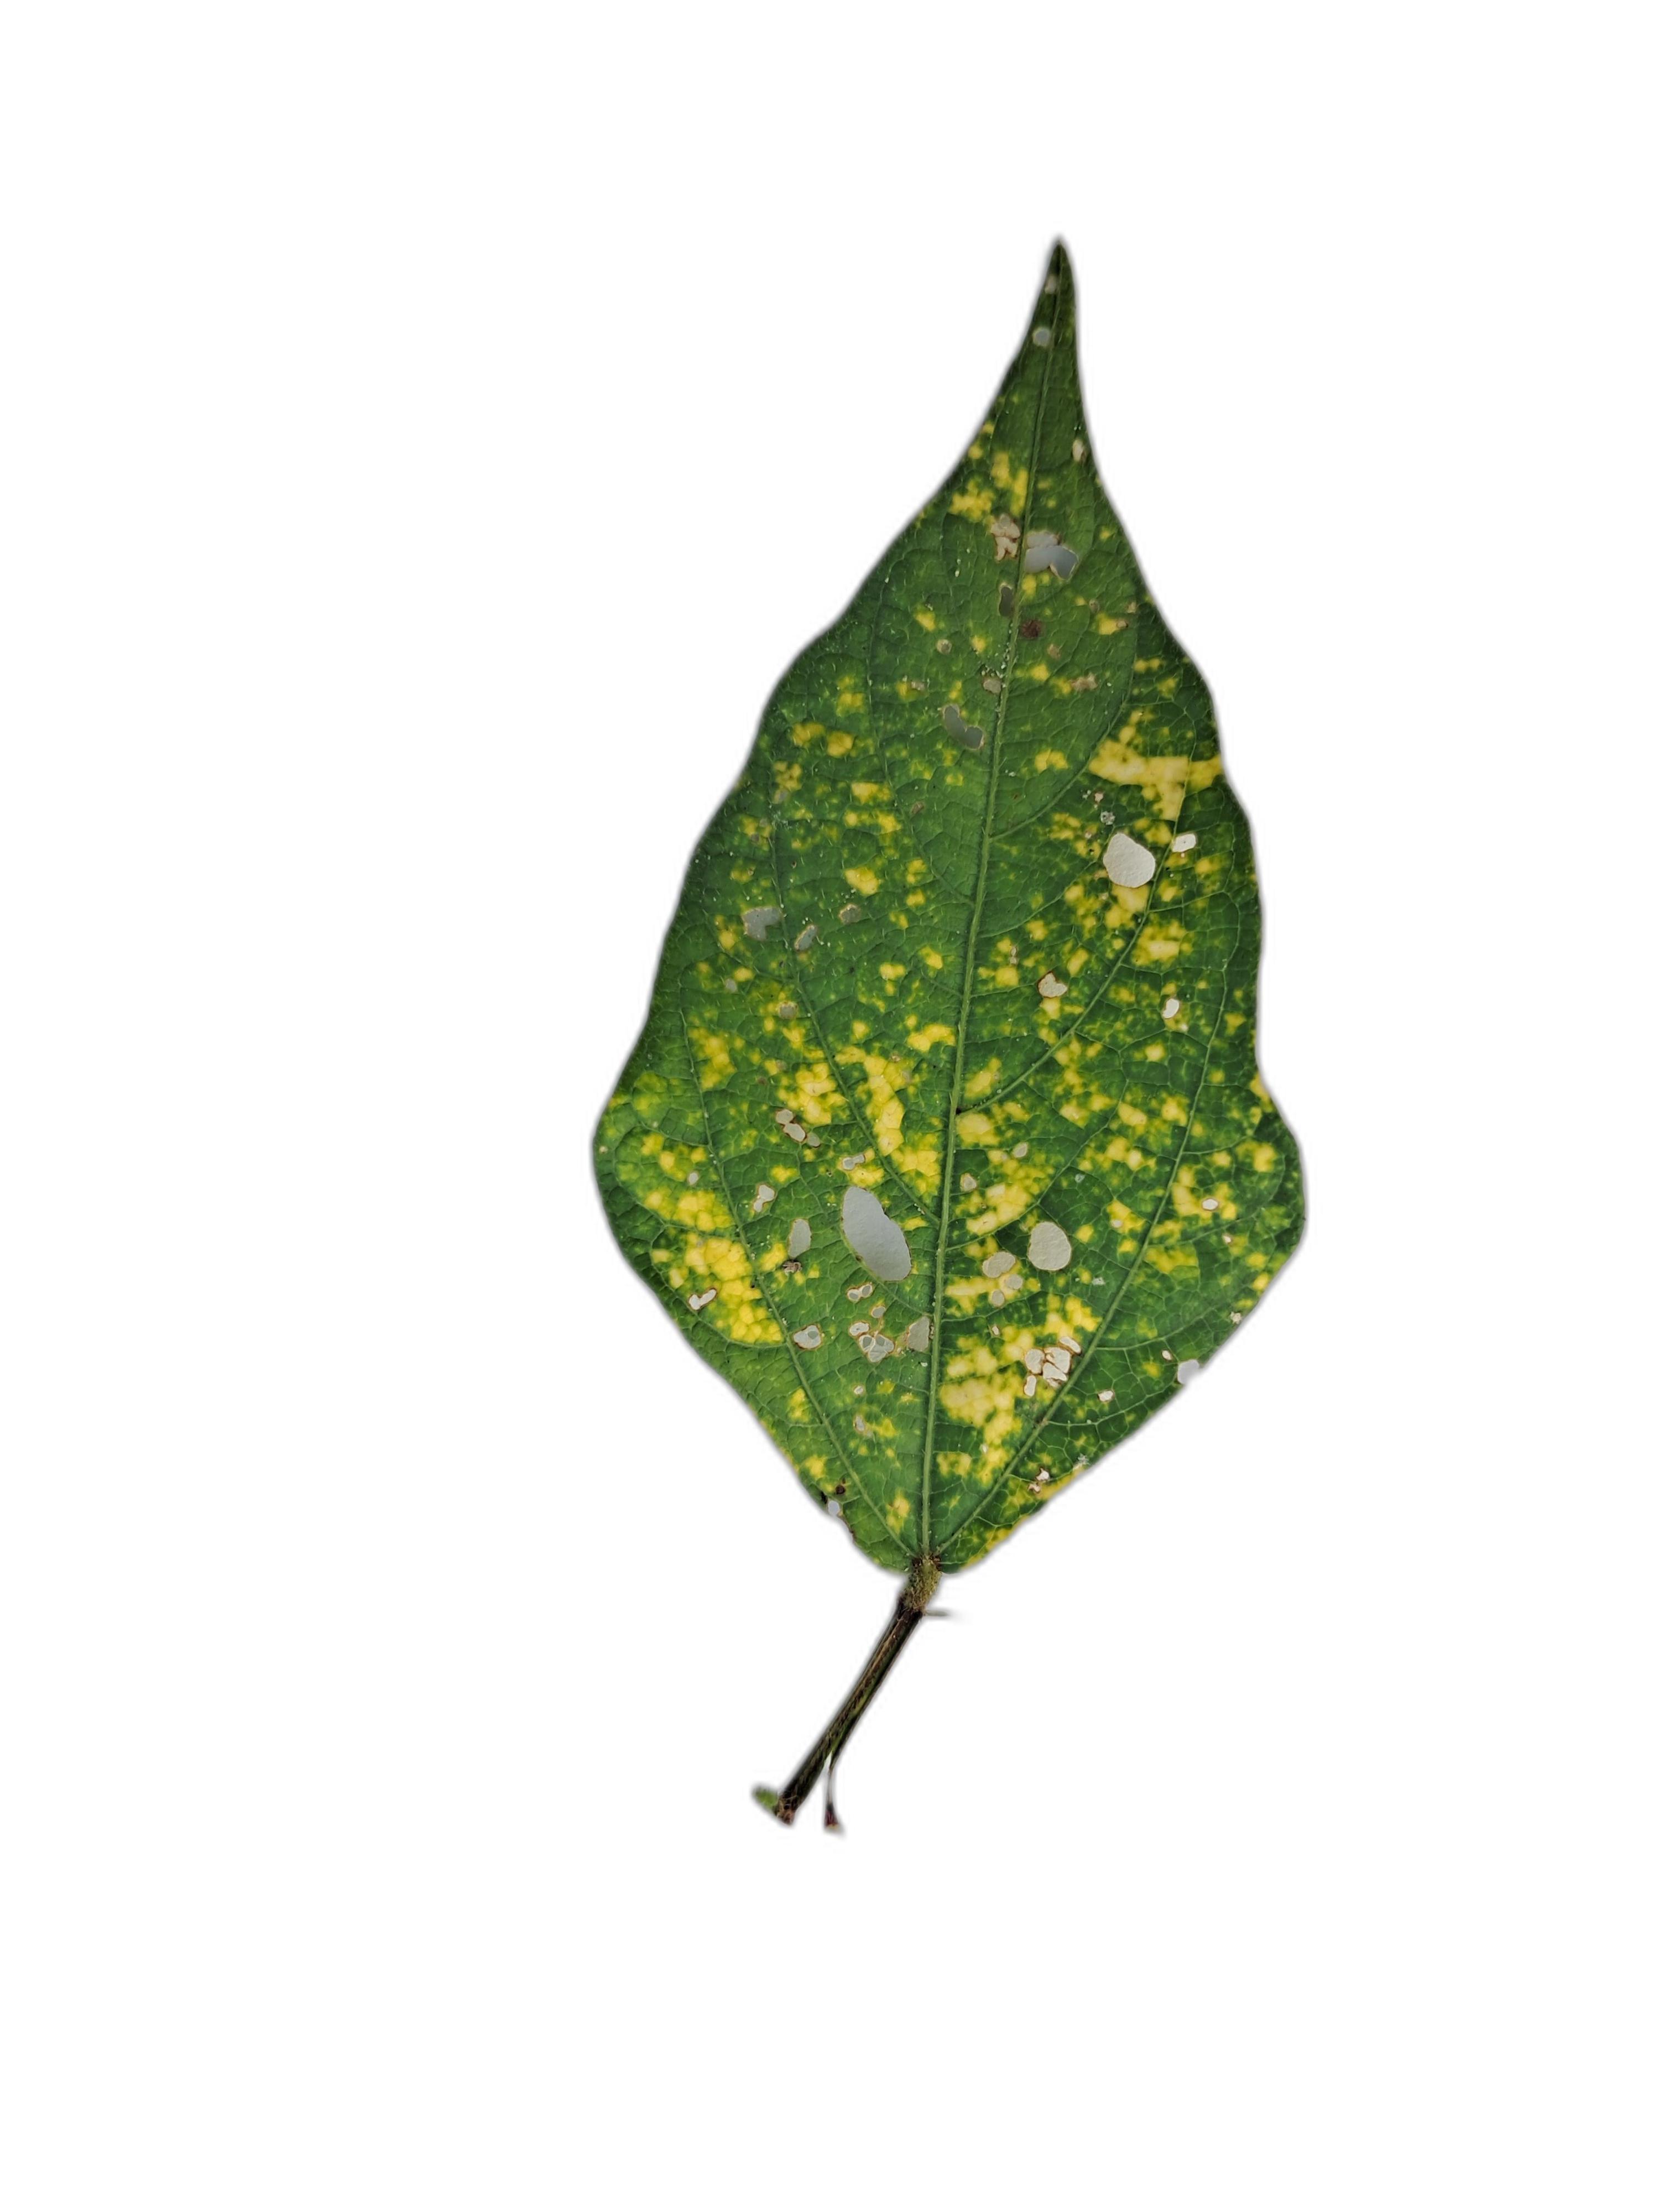
Label: Yellow Mosaic